All-NBA Team

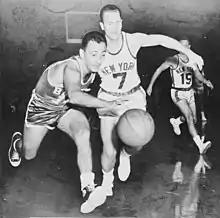
A basketball player chases after a basketball across the court. He stands in front of two other players with jerseys with the words "NEW YORK"

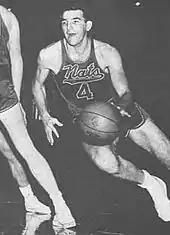
Dolph Schayes made an All-NBA Team every season of the 1950s.

From the 1946–47 season to 1954–55 season, the All-NBA Team was composed of two teams, each with five roster spots, except when there were ties. During this period, players were selected without regard to position.